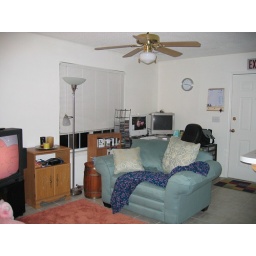
Standing in my bedroom door and looking into the living room